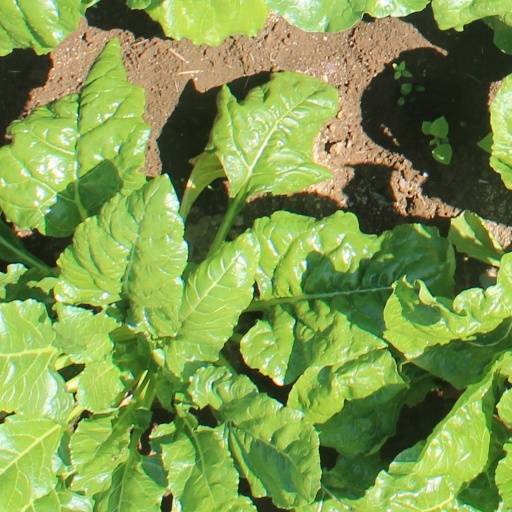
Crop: sugar beet